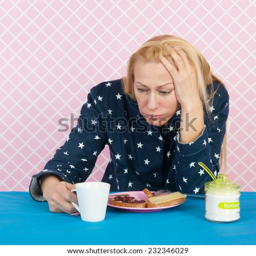
depressive woman with breakfast in the morning